List of dignitaries at the funeral of Pope John Paul II

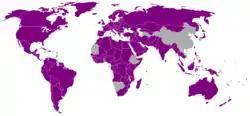
Map indicating countries that sent official dignitaries at the funeral of Pope John Paul II

After the death of Pope John Paul II on 2 April 2005, in Vatican City, and before official invitations were sent by the College of Cardinals, almost 200 countries expressed interest in sending representatives to his funeral. The funeral took place on 8 April 2005, and was one of the largest gatherings of statesmen and world leaders in history, with 10 sovereigns, 80 past and present elected heads of state, 75 heads of governments and numerous dignitaries from 18 multilateral organizations, 15 religions and 112 countries in attendance. Some of the dignitaries later attended the installation of Pope Benedict XVI on 24 April 2005.